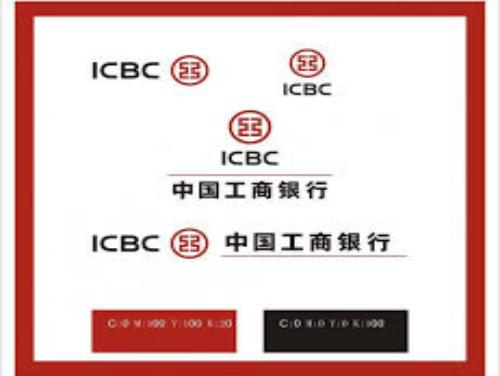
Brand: icbc-2
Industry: Others